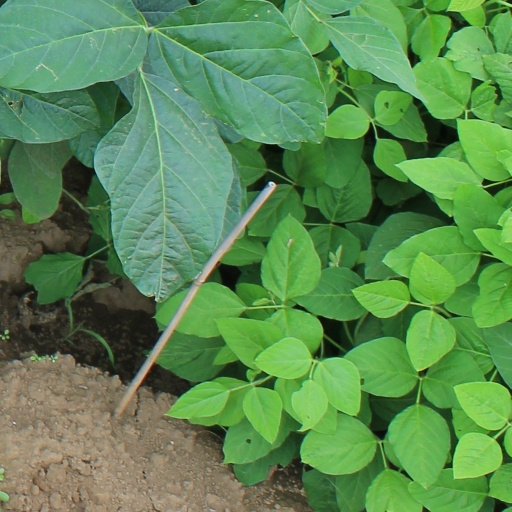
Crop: soybean